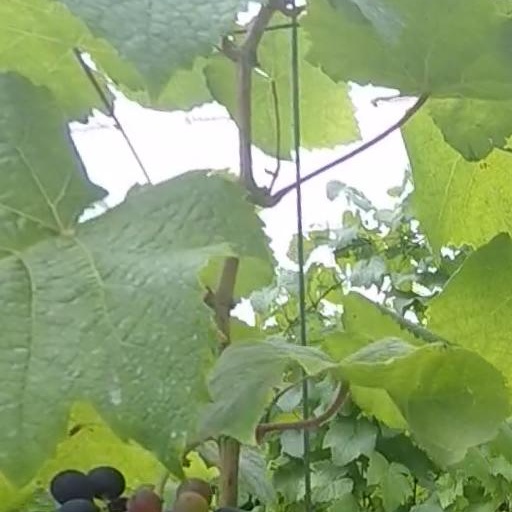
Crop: grape